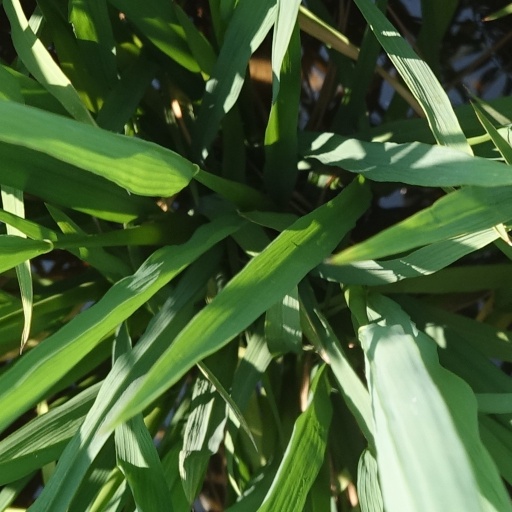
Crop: rice